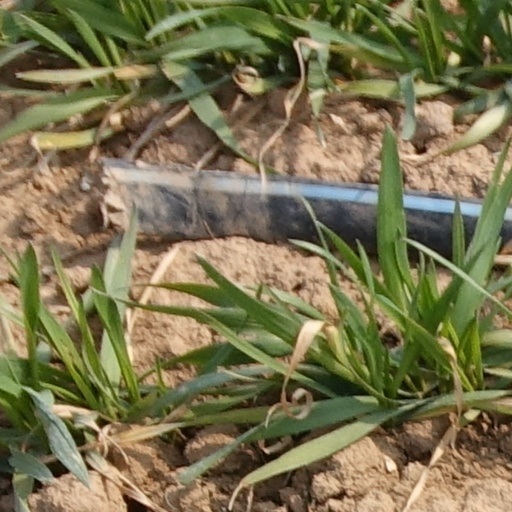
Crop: wheat